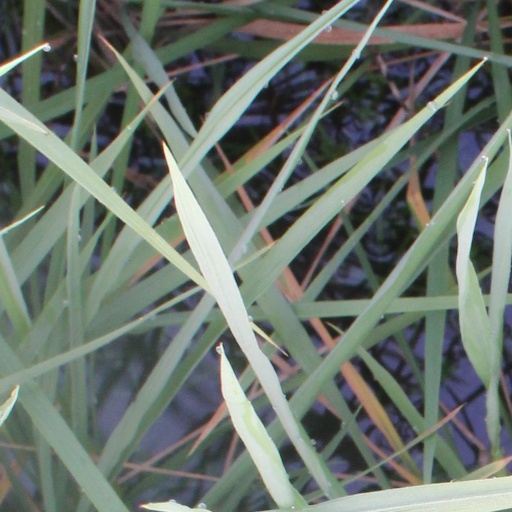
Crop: rice